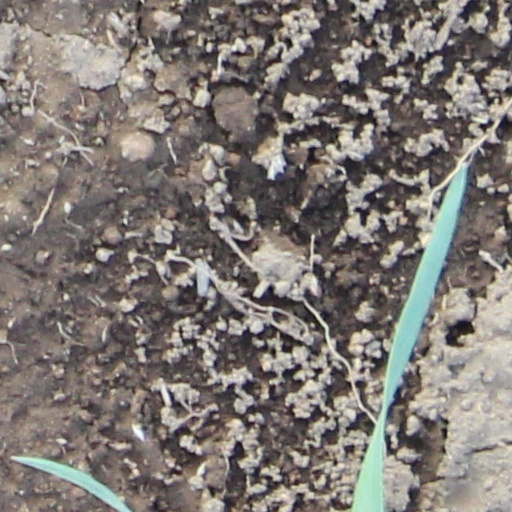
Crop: wheat